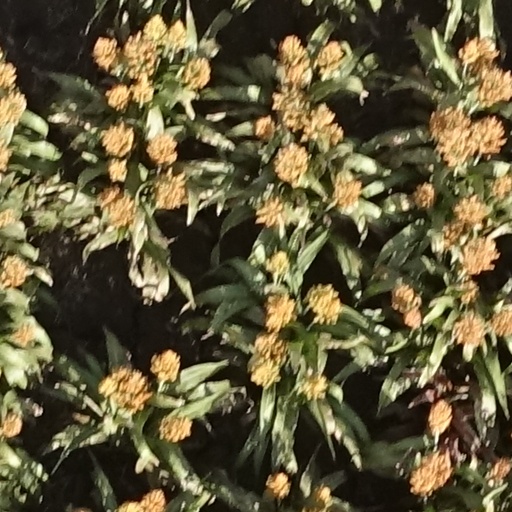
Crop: sorghum